The Butcher and the Blade

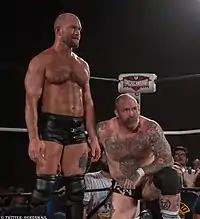
The Butcher and the Blade in July 2019

The Butcher and the Blade made their debut in Pro Wrestling Rampage (PWR) on September 9, 2017, defeating the Upper Echelon (Colby Redd and P. B. Smooth) for the PWR Tag Team Championship. Starting in January 2018, they became a regular tag team in Buffalo, New York based Empire State Wrestling (ESW), calling the promotion their home and competing against teams involving Ultimo Dragon, Eddie Kingston, and Homicide. In April 2018, they made their Bar Wrestling debut teaming with Brody King in a losing effort against Eli Drake, Joey Ryan, and Kevin Martenson. They would later team with Tyler Bateman as "Two Butchers and the Blade" in Bar Wrestling's Trios Tournament losing to SoCal Uncensored (Christopher Daniels, Frankie Kazarian, and Scorpio Sky). On August 8, 2019, they made their Progress Wrestling debut losing to Aussie Open (Kyle Fletcher and Mark Davis) in a three-way tag team match with the Dark Order (Evil Uno and Stu Grayson).